The Terminator (Sega CD video game)

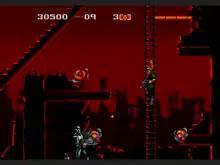
Gameplay screenshot

"The Terminator" is a platform shoot 'em up game. It includes 10 levels. Playing as soldier Kyle Reese, the player travels through a Skynet facility during the first four levels, set in 2029. After battling Skynet's Terminator machines, Kyle finds a time machine and travels to Los Angeles 1984, where the remainder of the game takes place. Kyle locates Sarah Connor and protects her from the Terminator, a machine sent from the future by Skynet. The Terminator is tasked with killing Sarah, preventing her future son John Connor from leading the human resistance against Skynet. The player can use various weapons and has unlimited ammunition. The player can crouch, jump, and shoot in multiple directions.